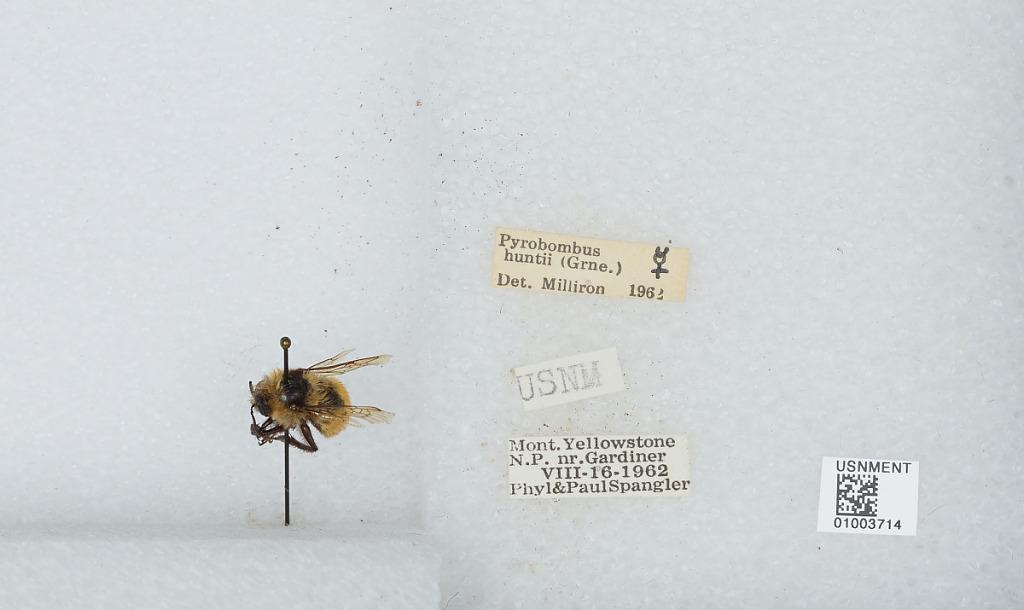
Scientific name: Bombus (Pyrobombus) huntii Greene
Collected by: P. Spangler
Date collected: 1962-8-16
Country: United States
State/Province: Montana
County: Park
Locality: Yellowstone National Park, near Gardiner
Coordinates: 45.0264, -110.702
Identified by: Milliron